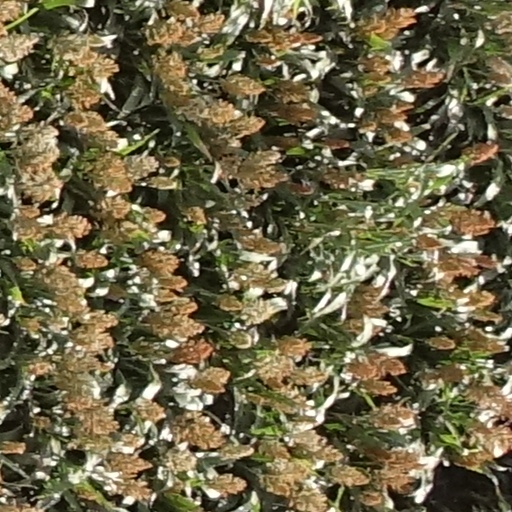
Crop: sorghum